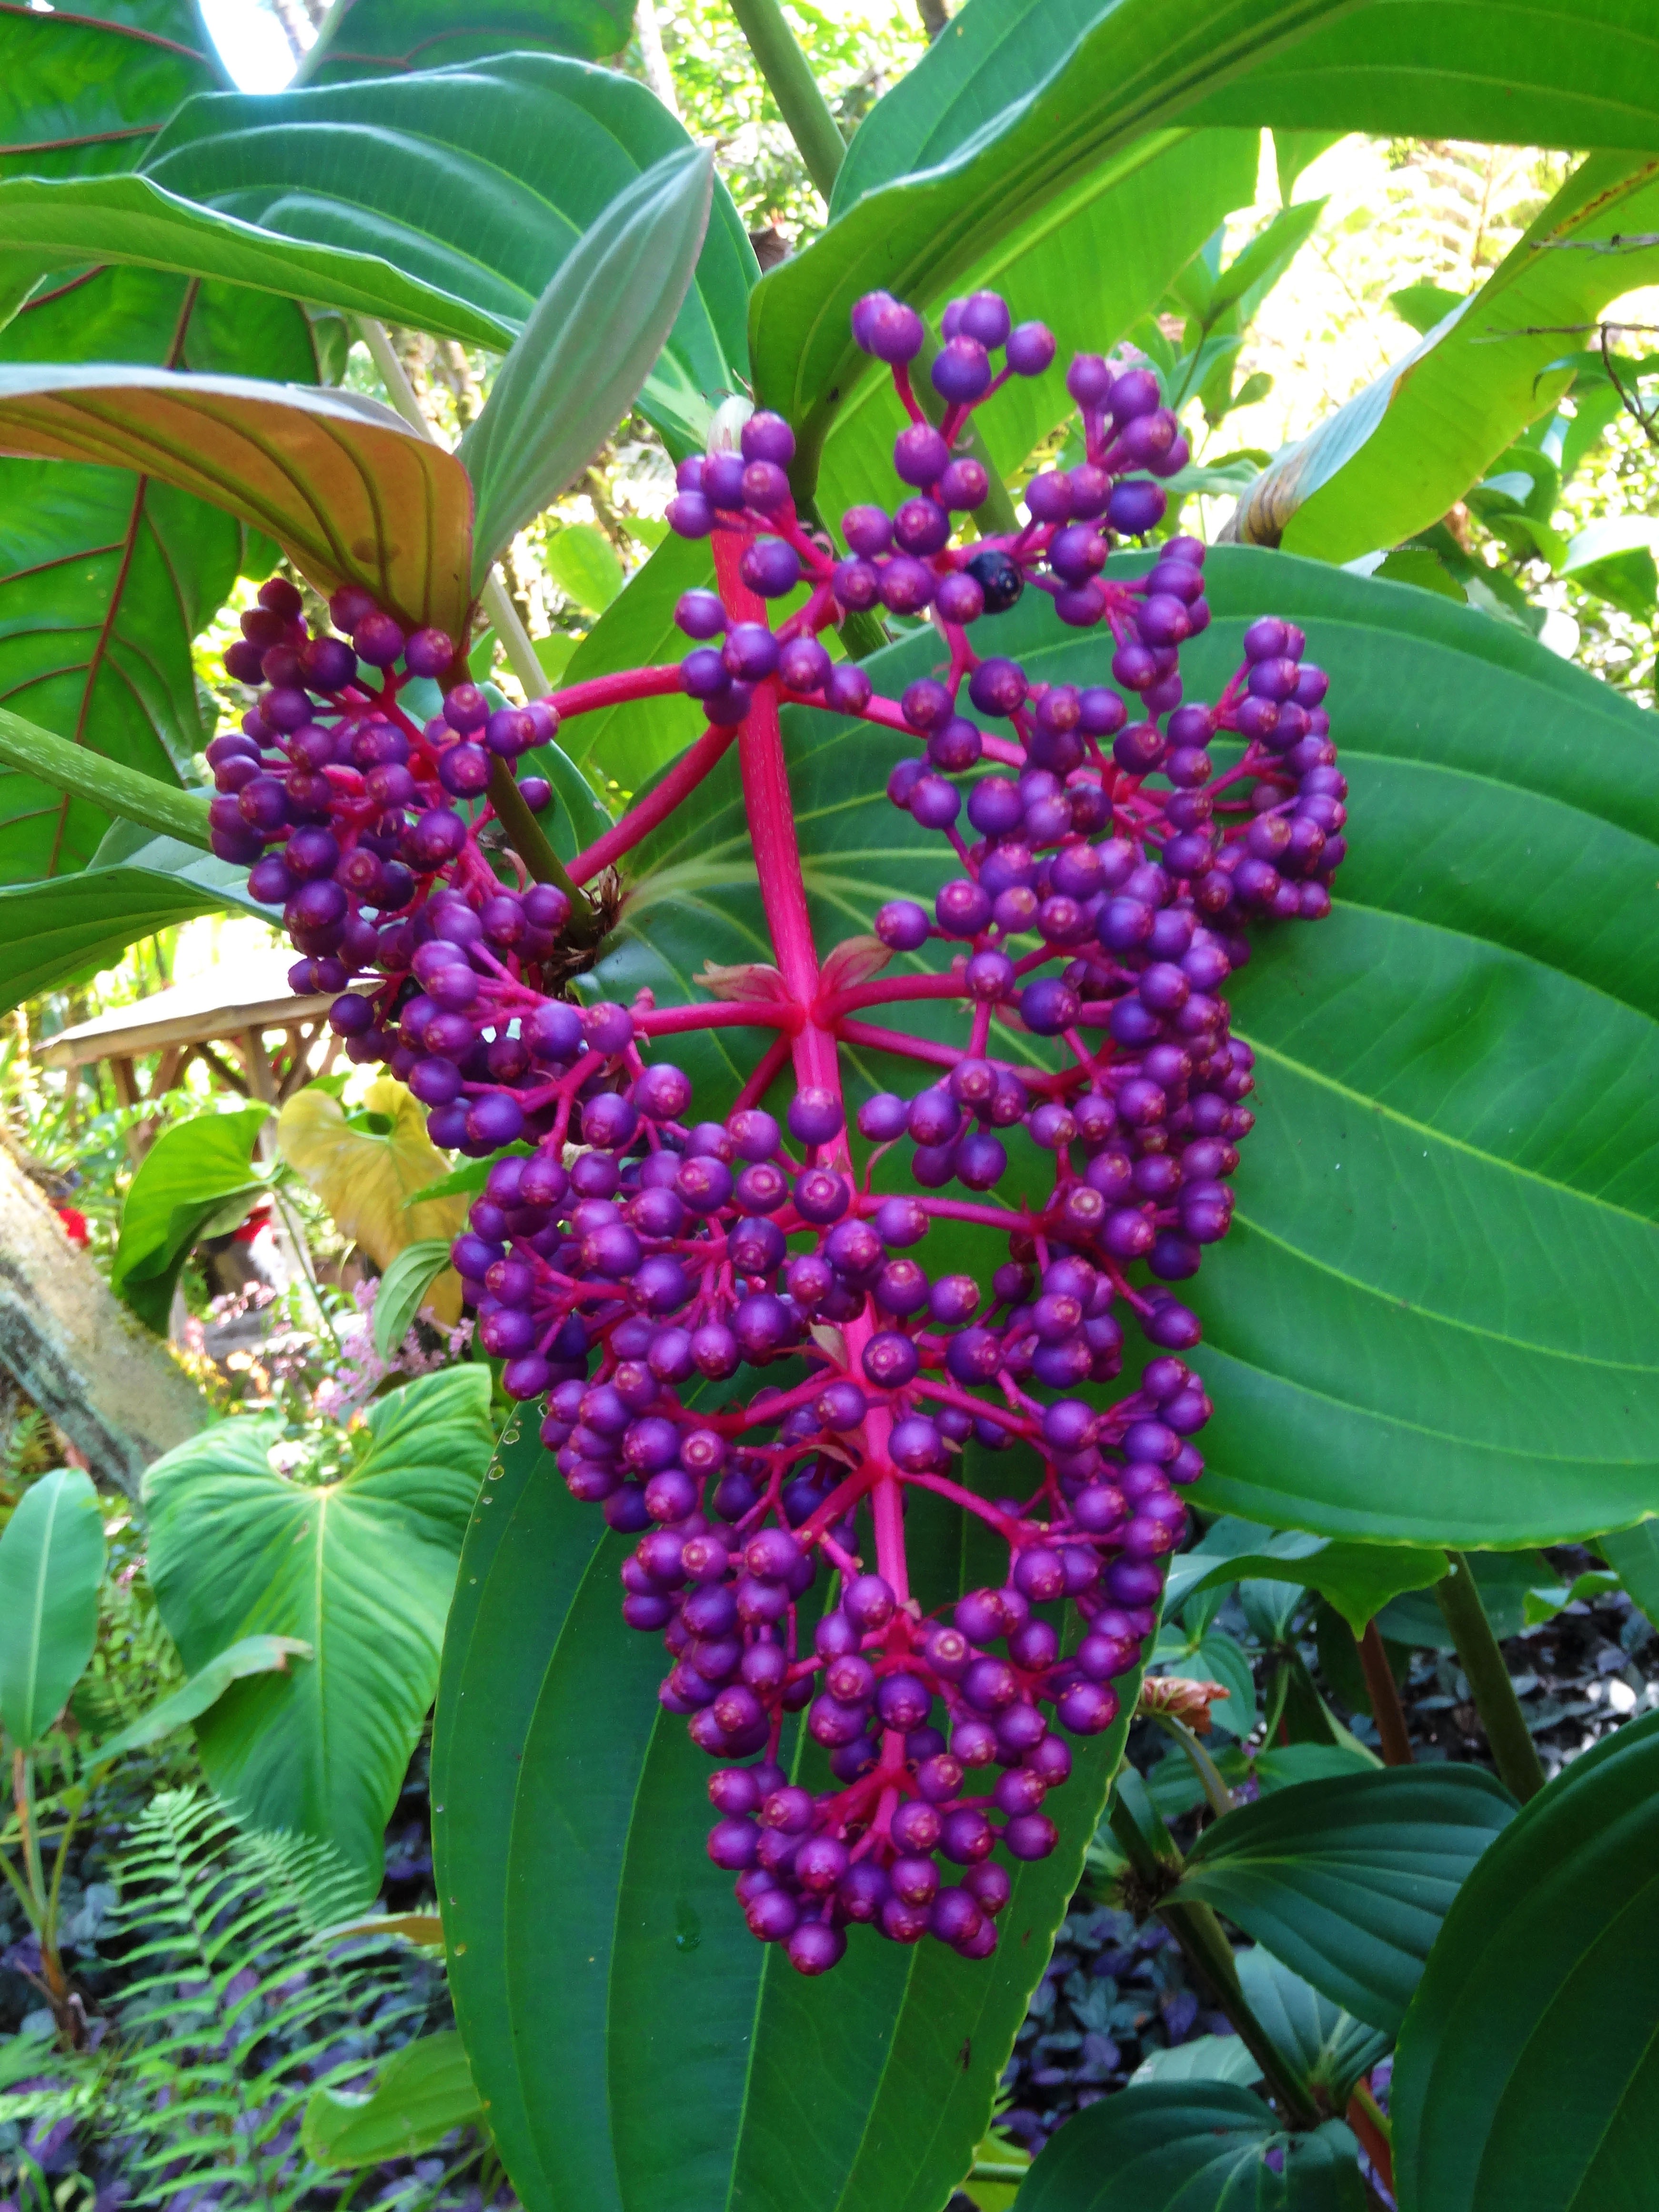
plant, leaf, flower, purple, wild, bush, food, produce, botany, hawaii, garden, flora, botanical, berries, shrub, flowering plant, land plant